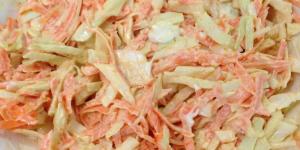
ensalada de col y zanahoria